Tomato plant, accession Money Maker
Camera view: tilt-top (135 deg); turntable rotation: 270 degrees
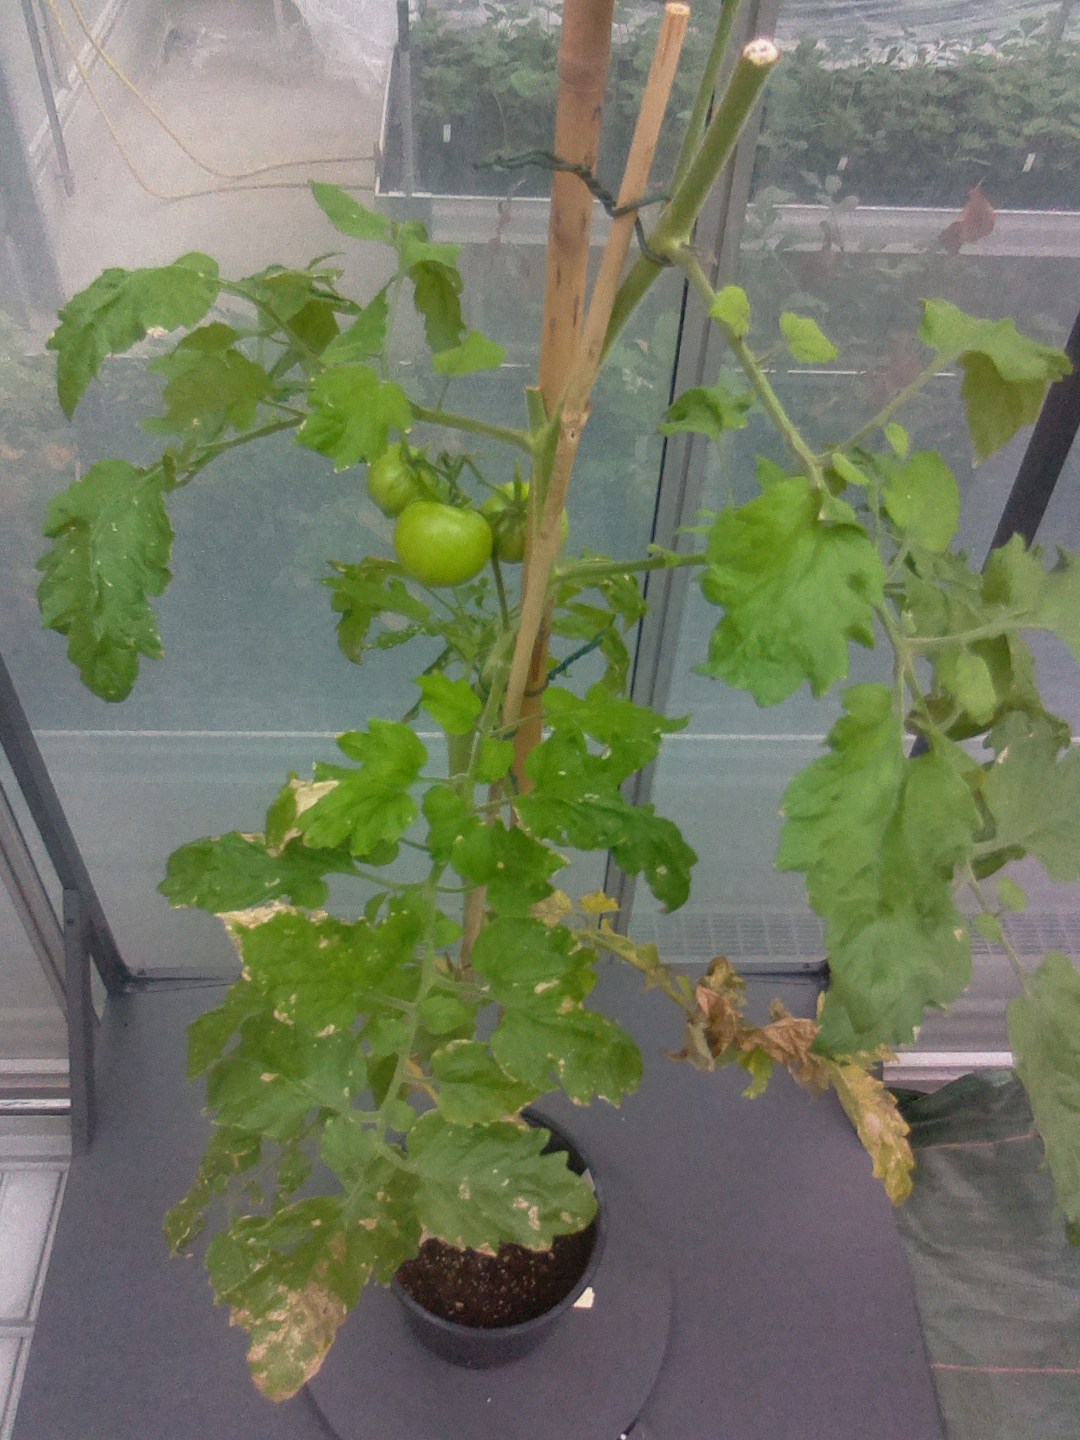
BBCH growth stage 76: 60%-70% of final fruit size